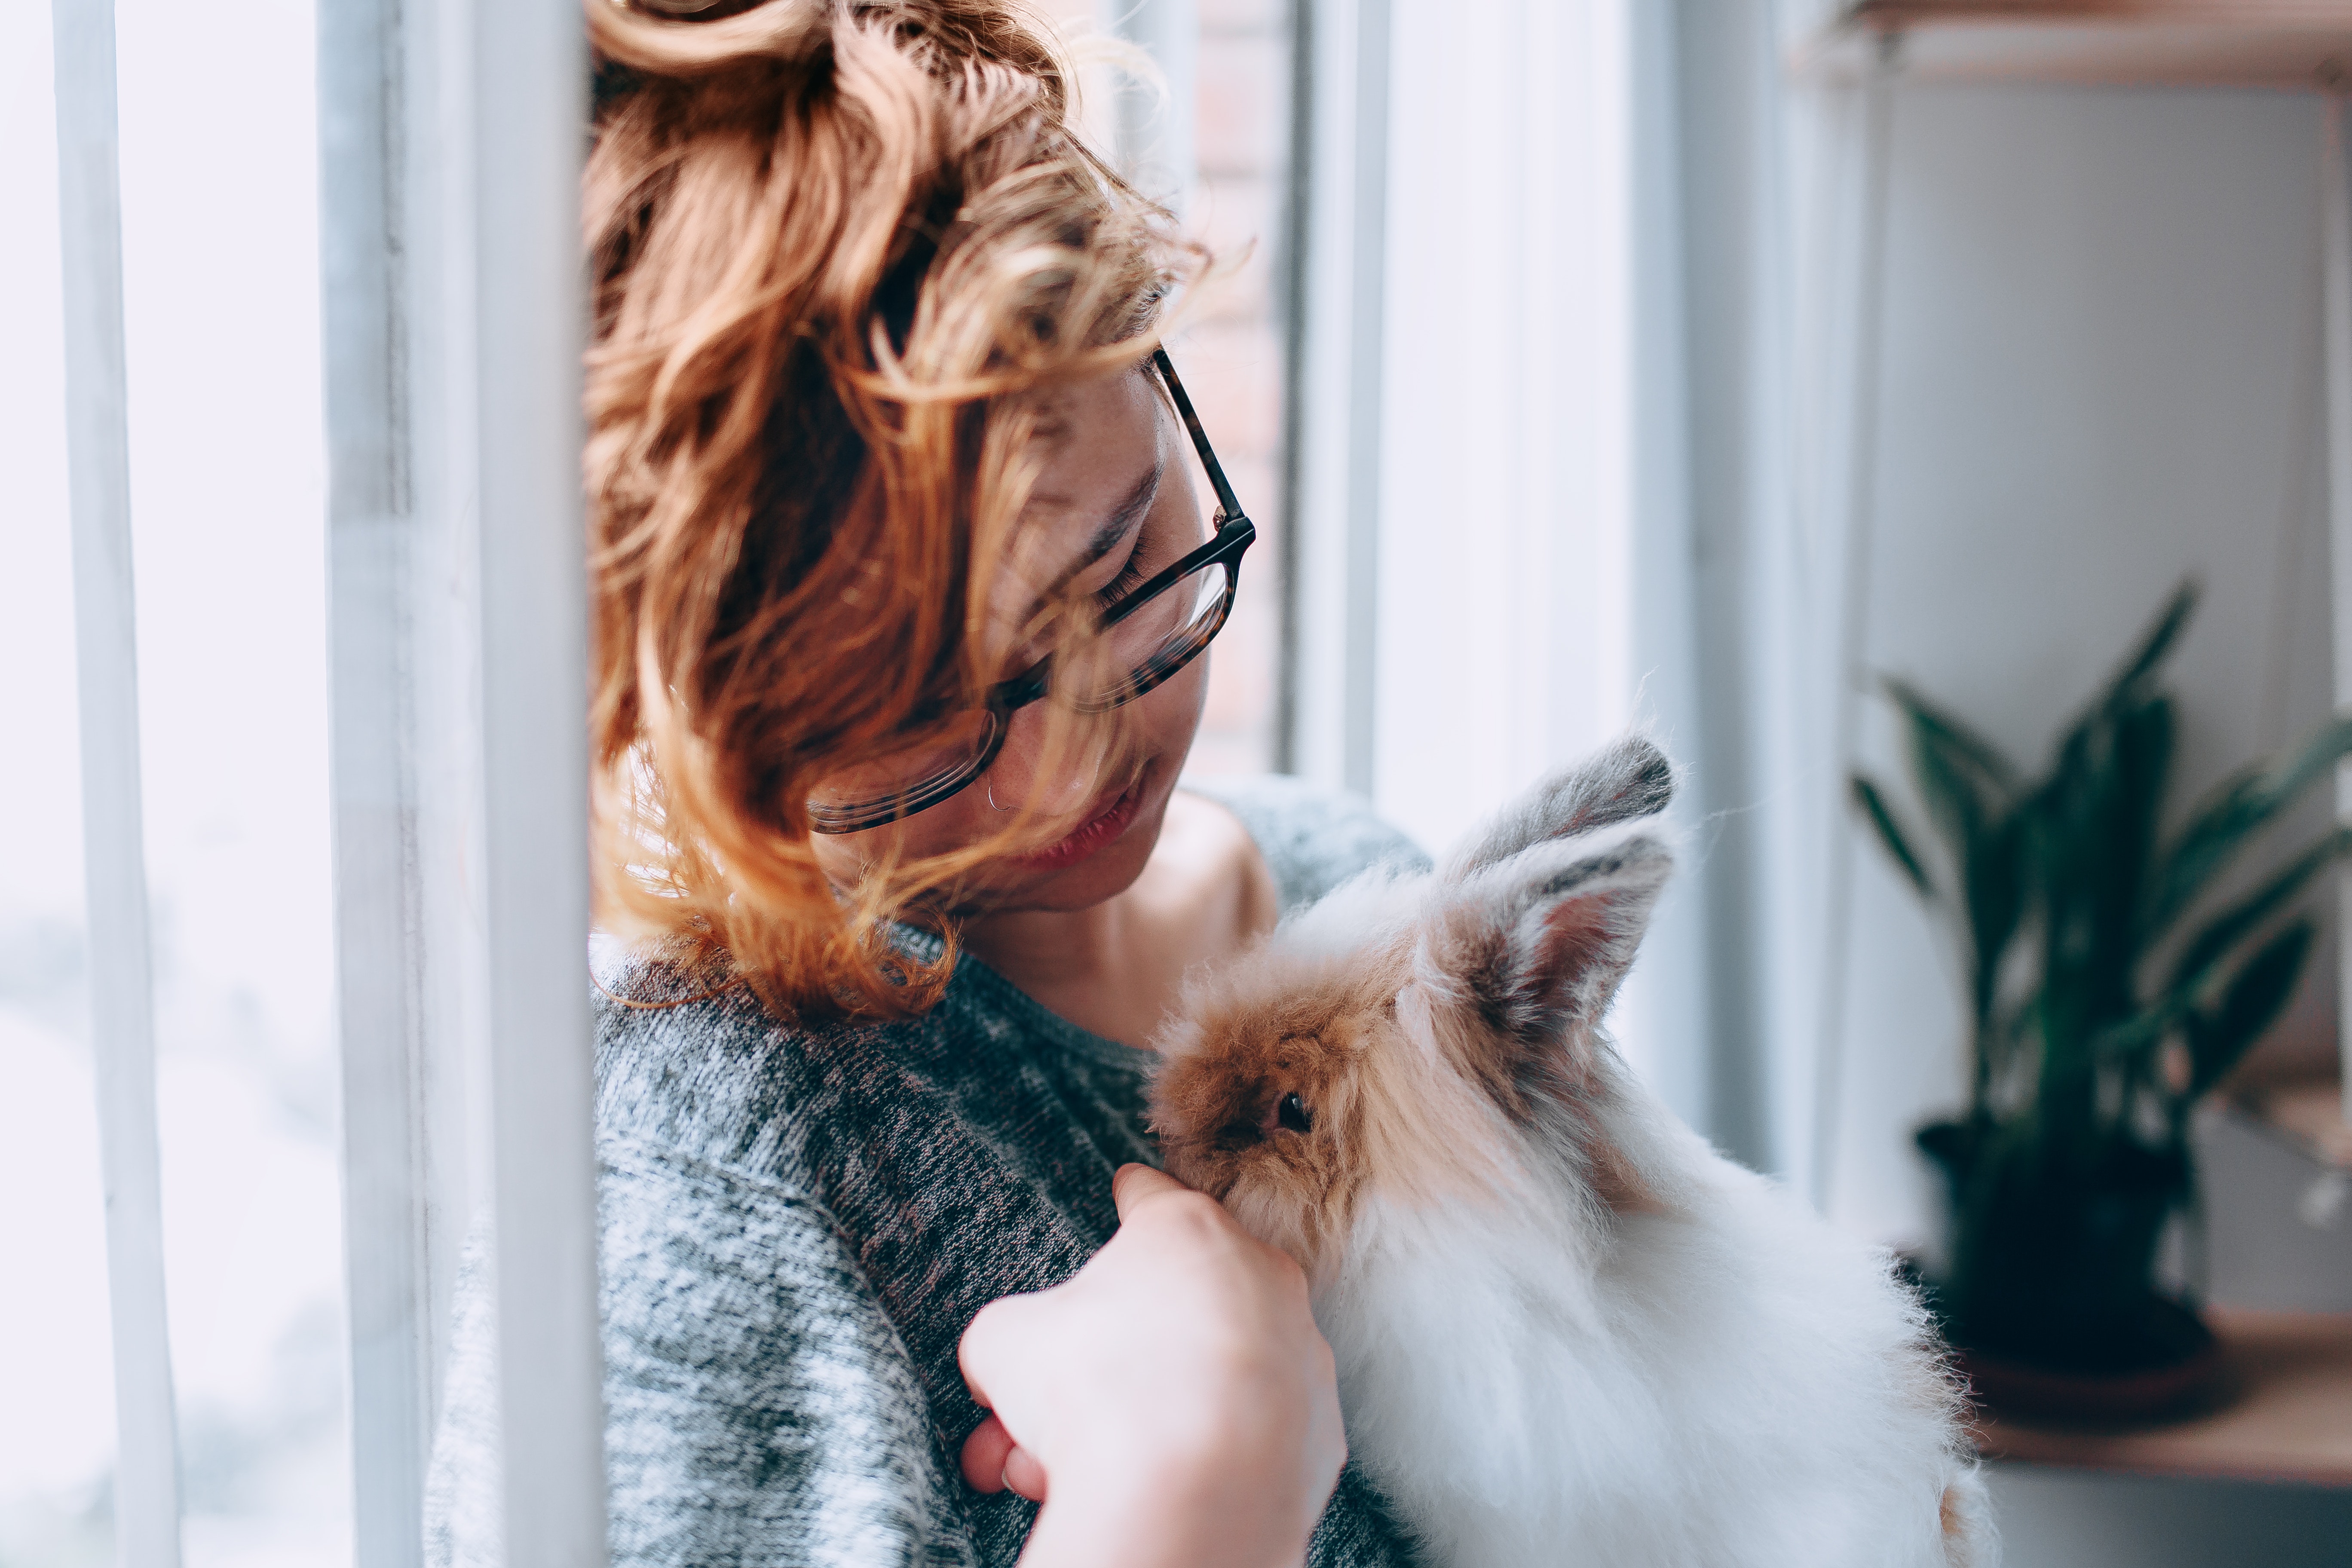
hair, beauty, fur, blond, hairstyle, long hair, cat, ear, canidae, companion dog, felidae, carnivore, brown hair, hair coloring, whiskers, window, papillon